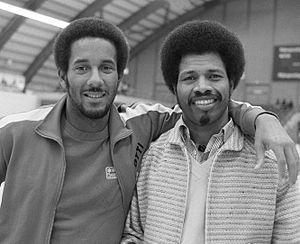
Otti Roethof, né vers 1950 à Curaçao, est un karatéka néerlandais surtout connu pour avoir été le quatrième champion du monde de karaté en individuel grâce à sa prestation aux championnats du monde de karaté 1977 à Tokyo, au Japon.
John Reeberg est un karatéka néerlandais surtout connu pour avoir remporté l'épreuve de kumite individuel masculin open aux championnats d'Europe de karaté 1978 et l'épreuve de kumite individuel masculin plus de 80 kilos aux championnats d'Europe de karaté 1979.